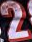
Number: 2